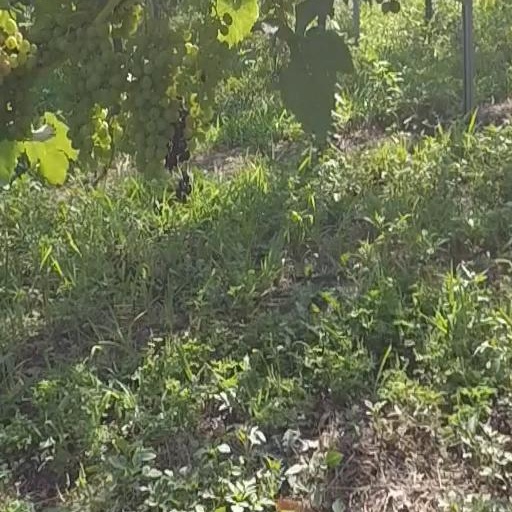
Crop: grape